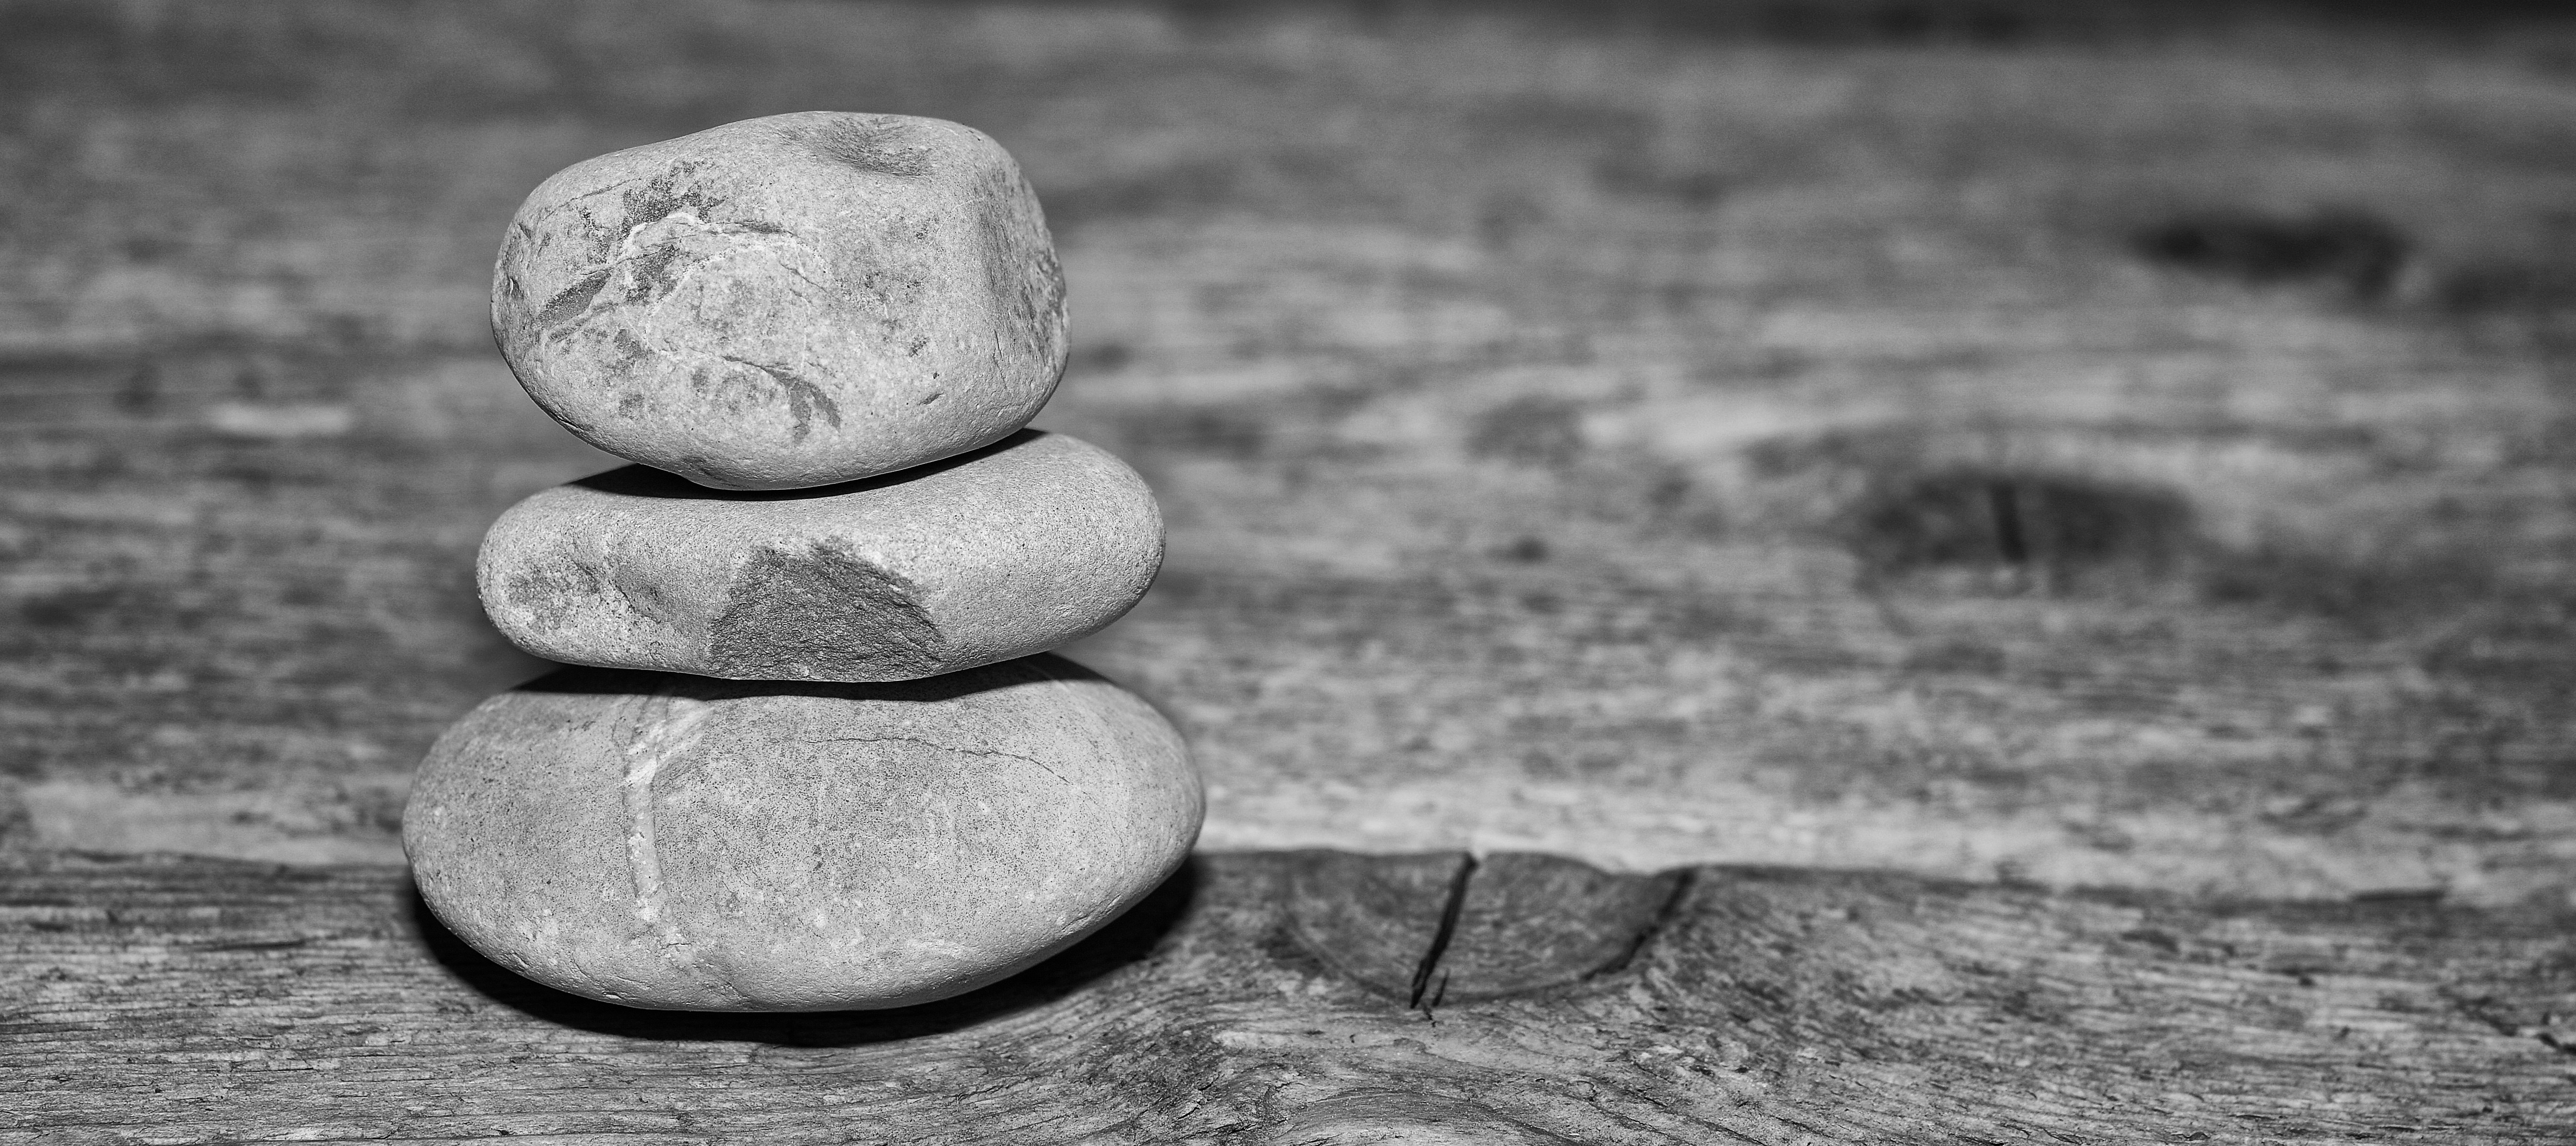
sand, rock, black and white, wood, white, photography, old, tower, balance, soil, rest, black, monochrome, material, wood floor, stone tower, close up, stones, silent, black and white recording, monochrome photography